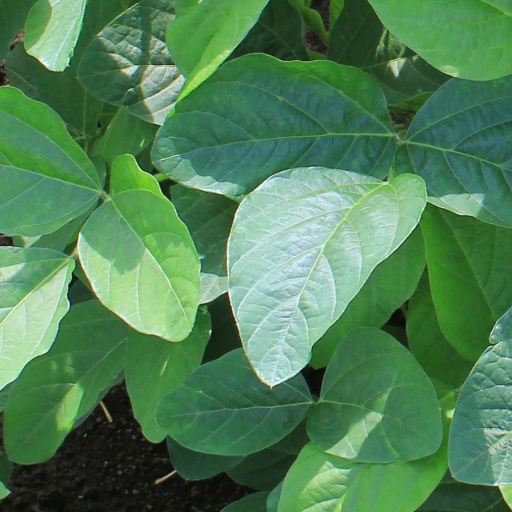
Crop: soybean